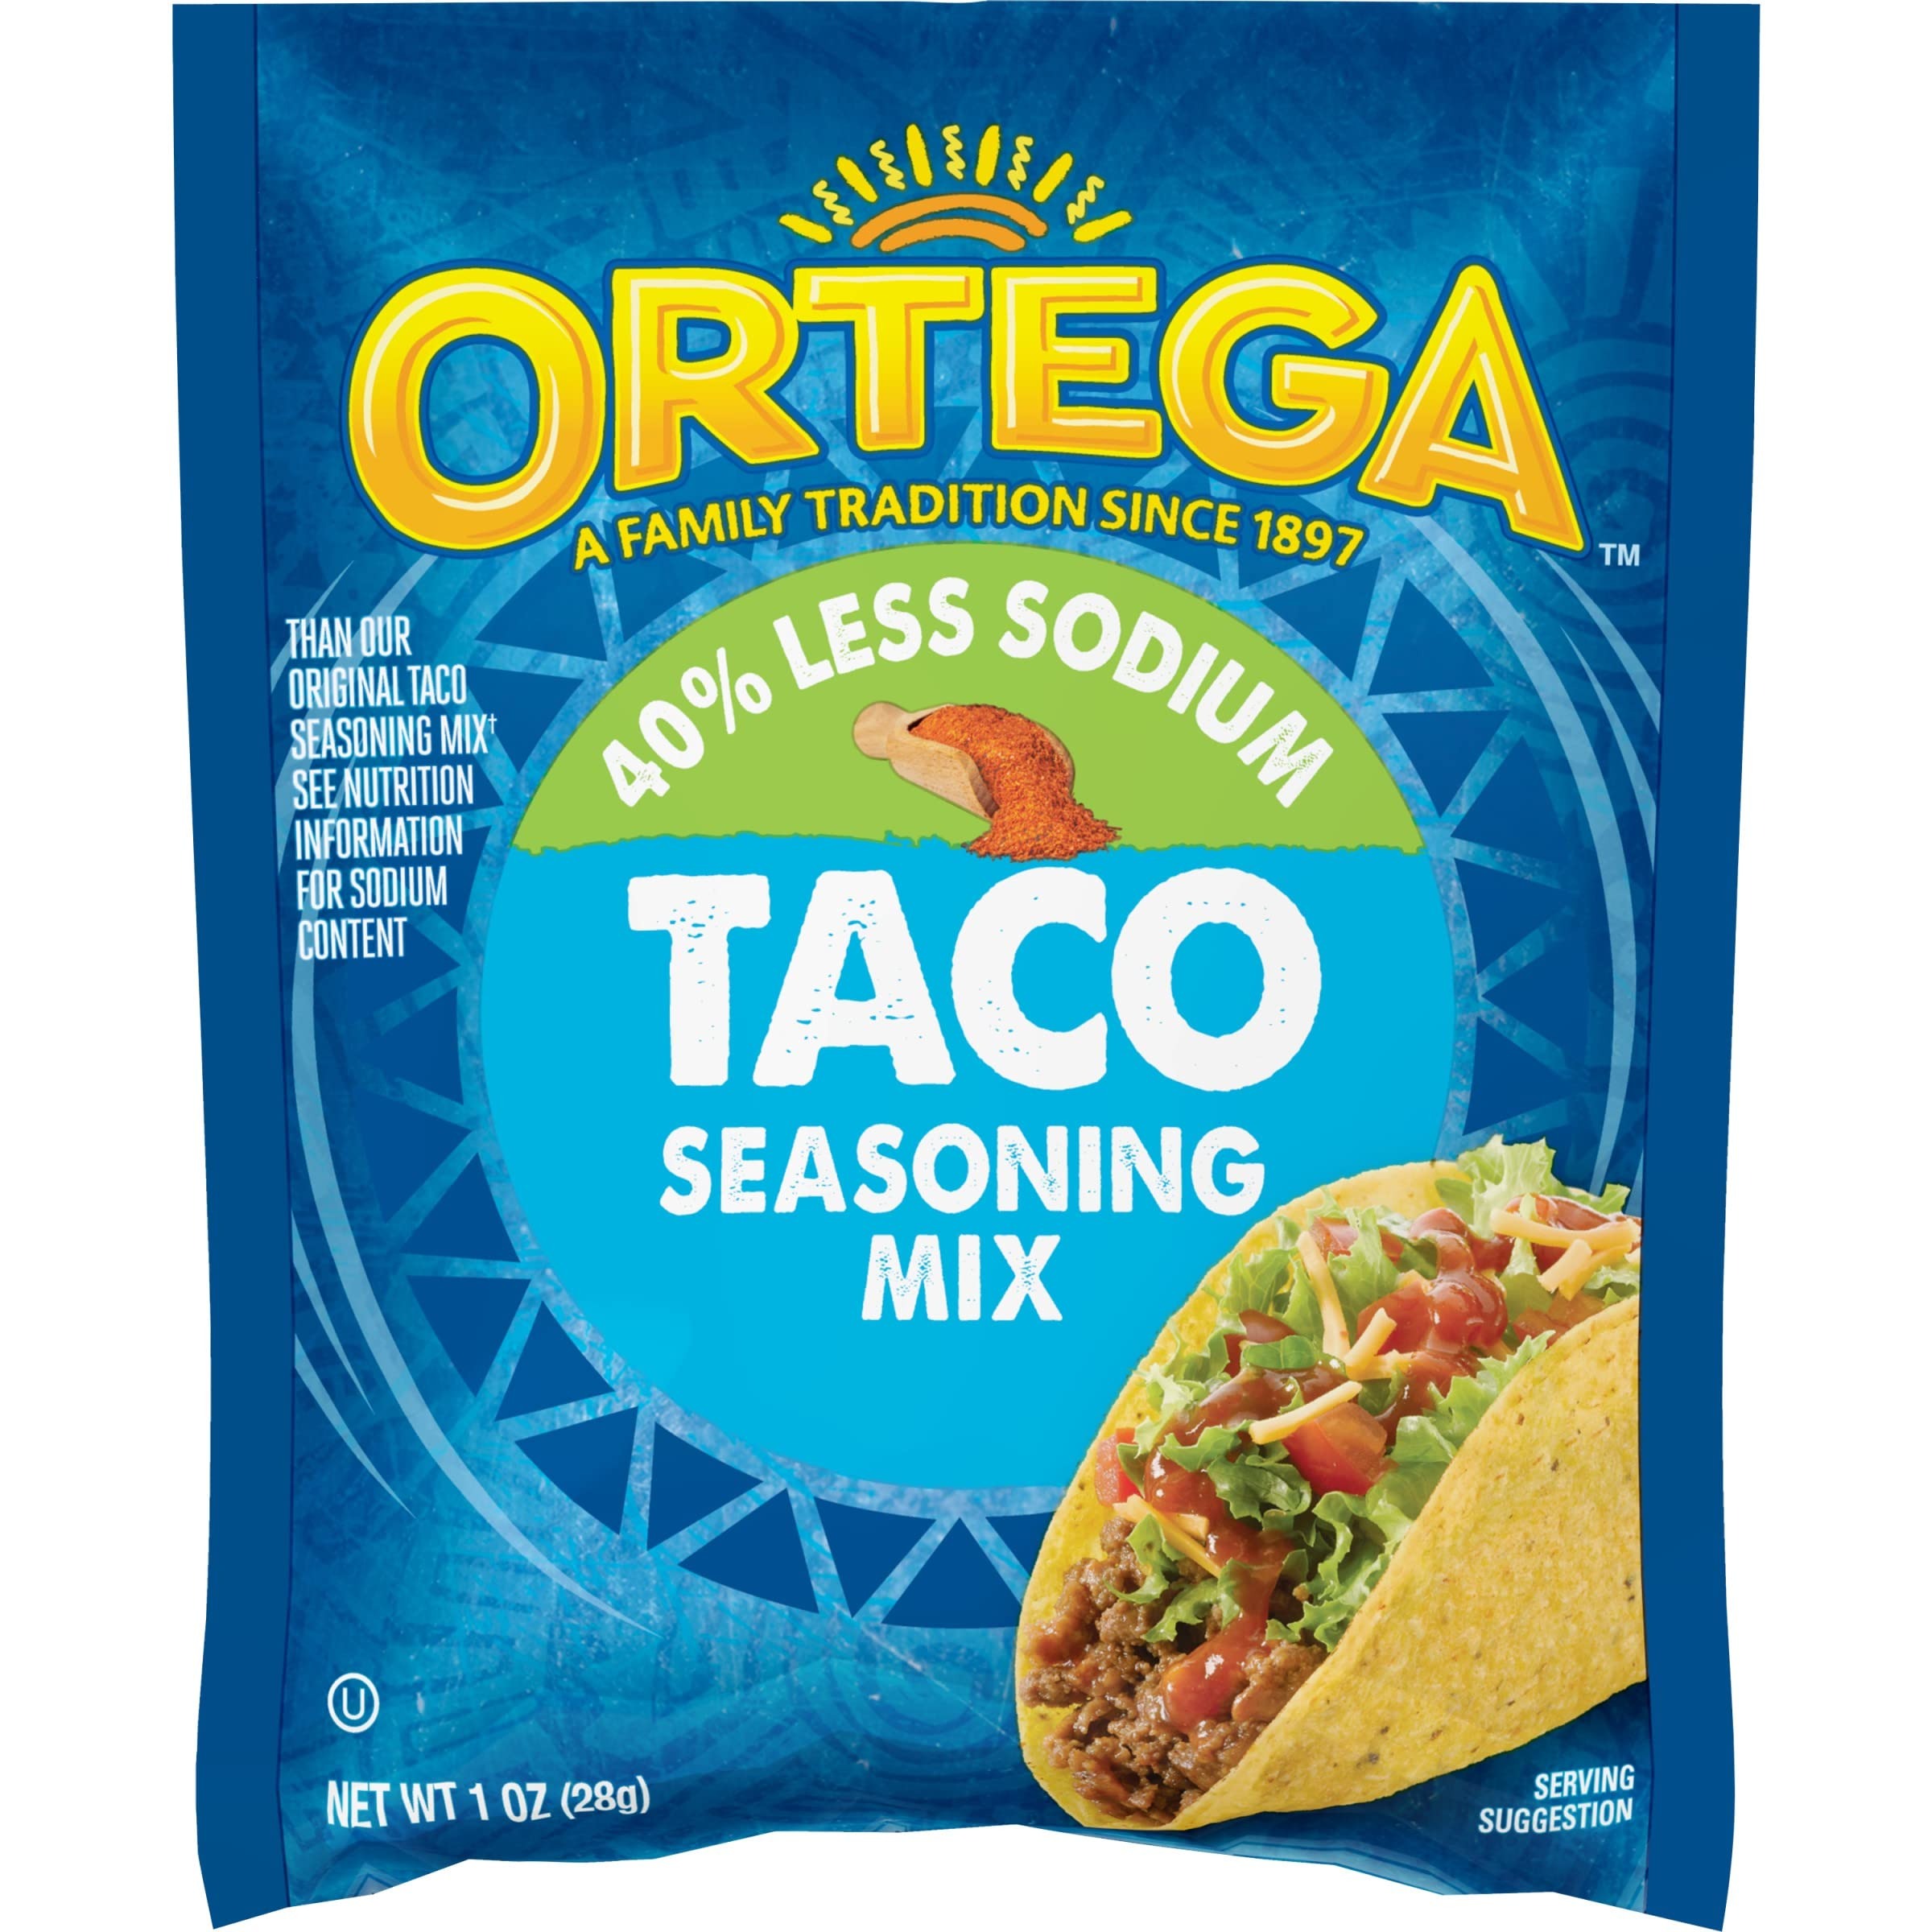
Item Name: Ortega Seasoning Mix, 40% Less Sodium Taco Seasoning, 1 Ounce (Pack of 12)
Bullet Point 1: Enjoy Ortega's 40% Less Sodium Taco Seasoning; a great alternative for health conscious Ortega fans
Bullet Point 2: Ortega's Taco Seasonings are made with the highest quality ingredients, and use a unique blend of spices to provide a true authentic Mexican eating experience
Bullet Point 3: Our seasonings are sure to please the whole family!
Bullet Point 4: Perfect for taco night
Bullet Point 5: Mexican meals made easy
Value: 12.0
Unit: Ounce

Price: 3.055